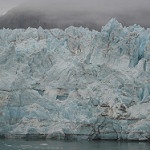
Scene: Outdoor